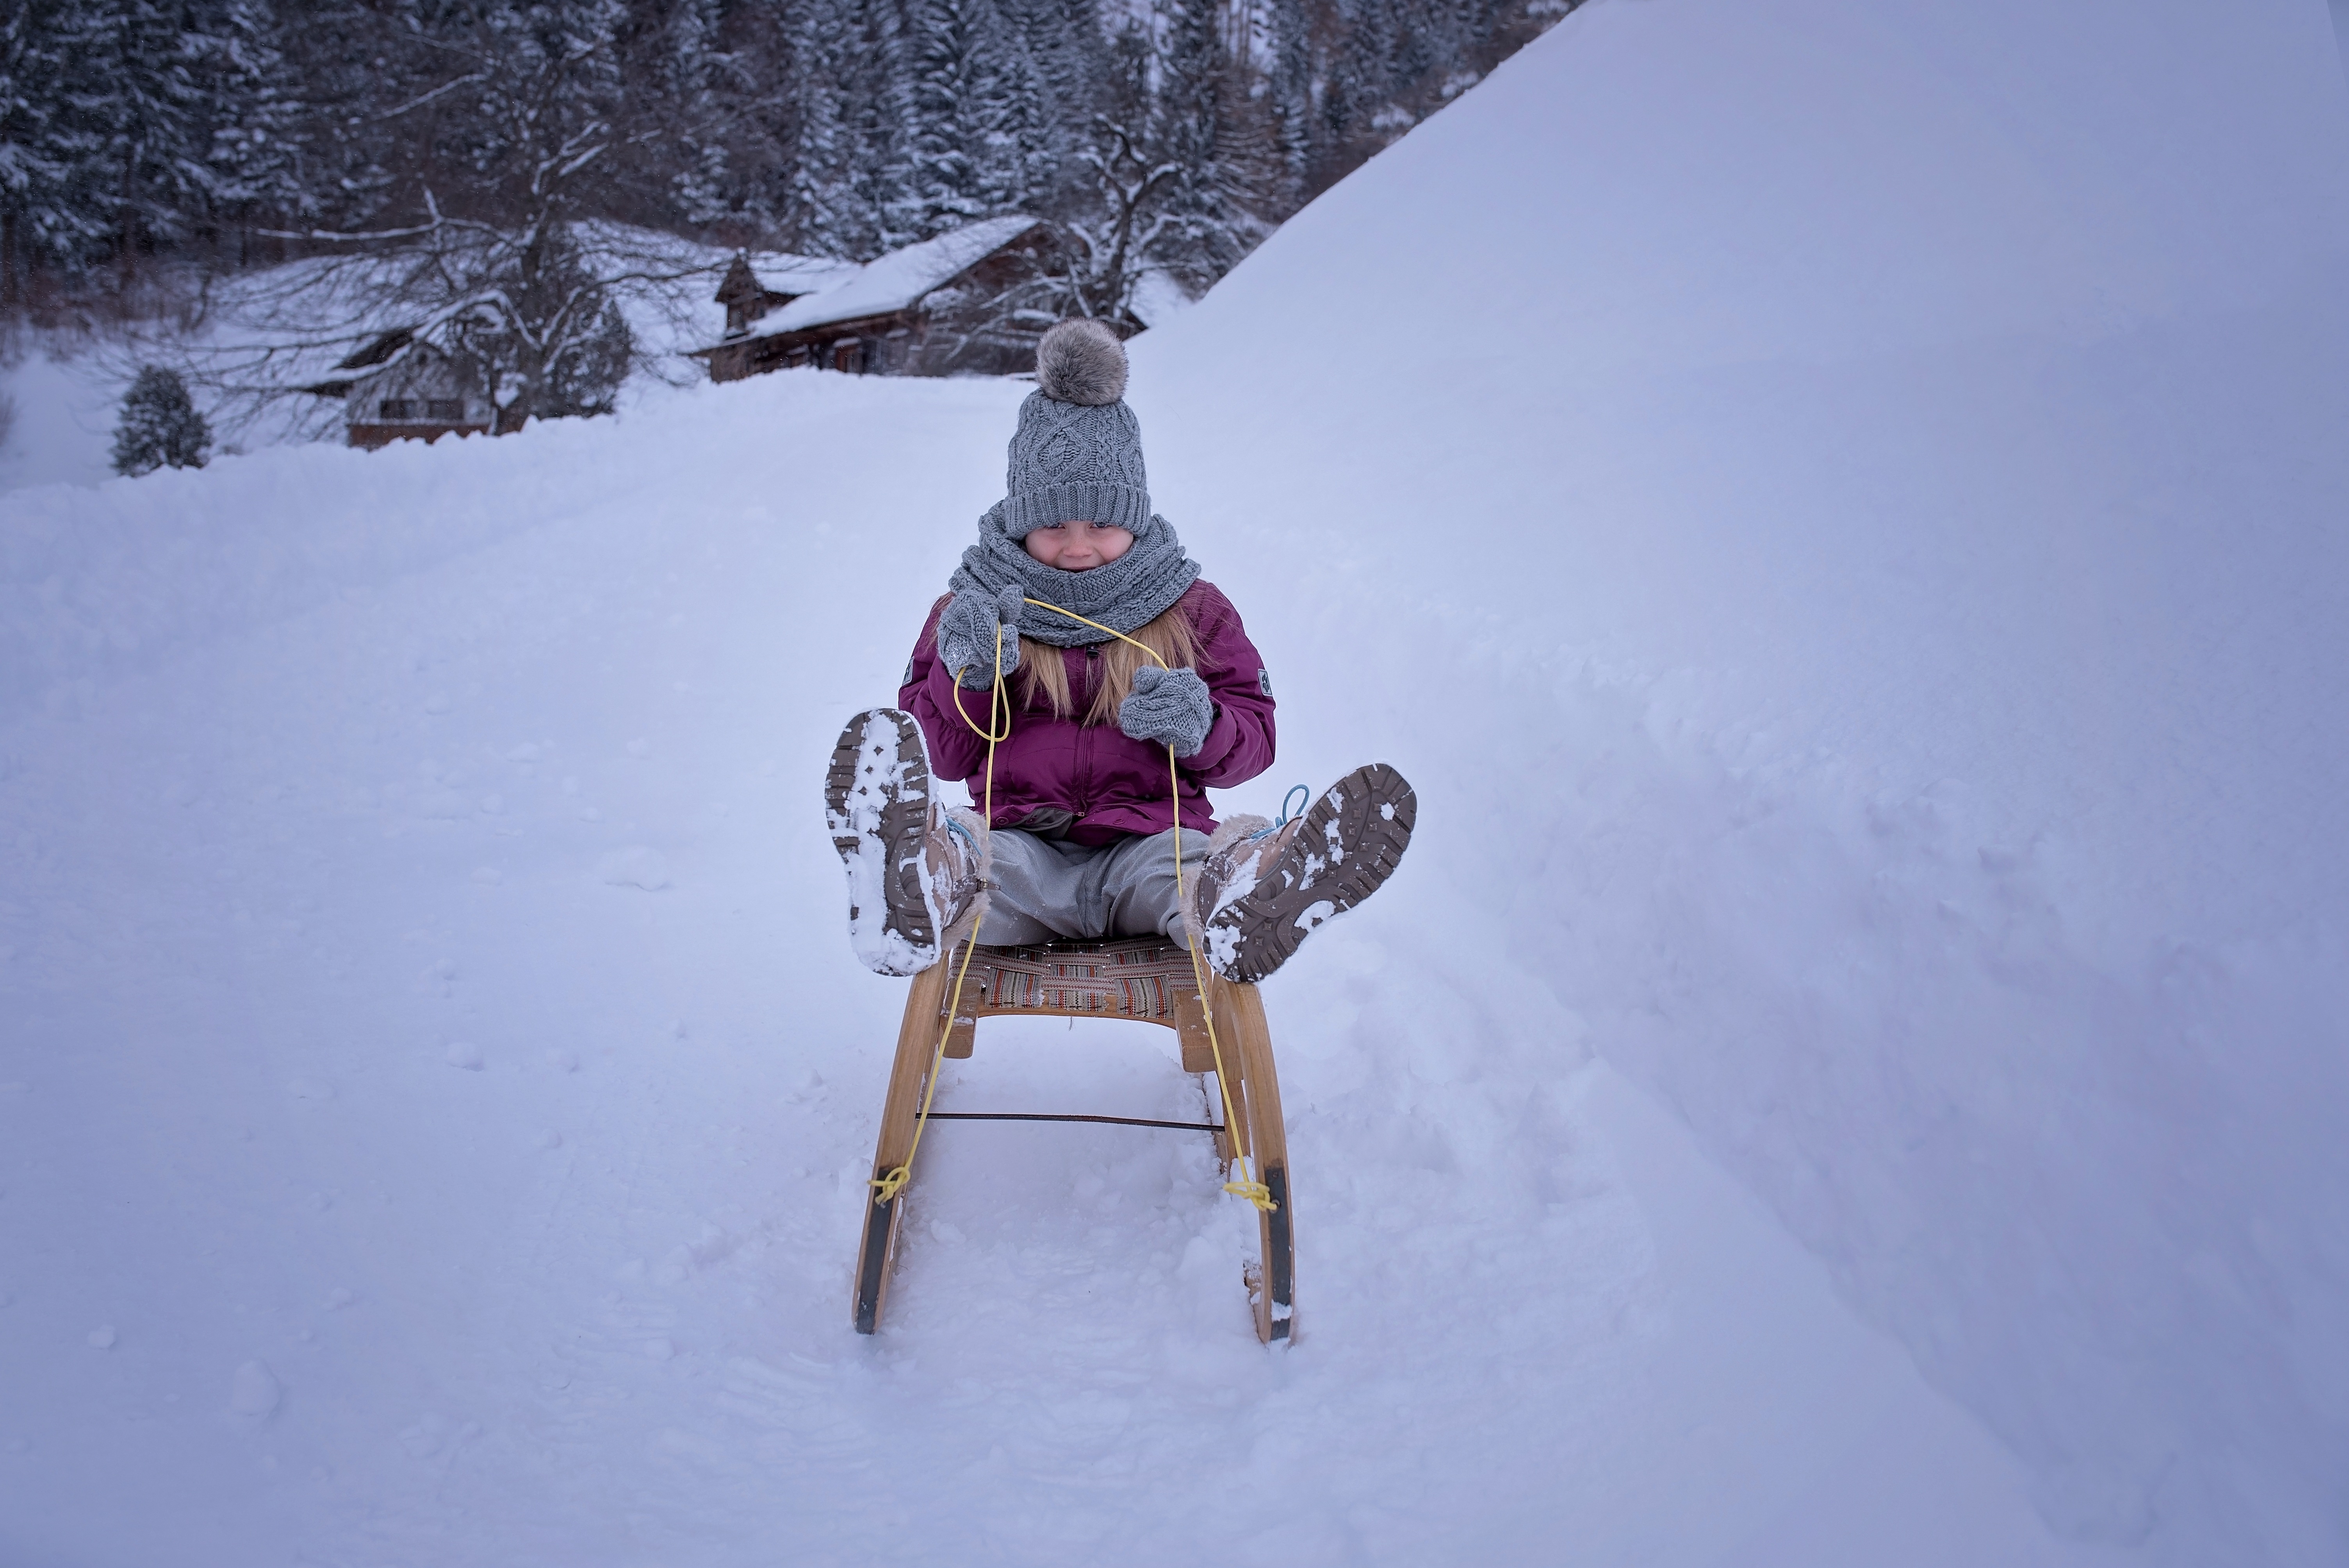
nature, person, snow, winter, girl, twilight, vehicle, weather, child, human, season, winter sport, footwear, sled, out, in motion, sledding, toboggan, in action